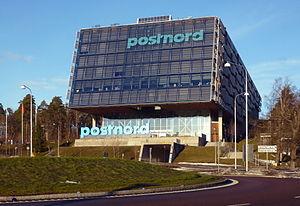
PostNord AB est le nom de la holding résultant de la fusion des sociétés de service postal Posten AB et Post Danmark qui a eu lieu le 24 juin 2009.